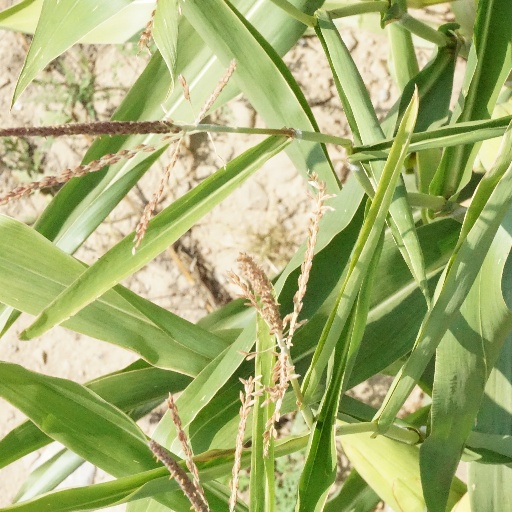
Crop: maize; corn